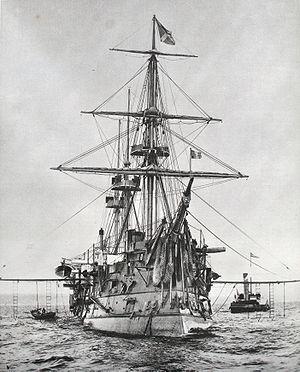
Frégate cuirassée Océan, de 1870
La classe Océan peut être considérée comme la première classe de cuirassé à coque en fer de la marine française à être développée avec une batterie d'artillerie lourde installée au centre du navire, protégée par une succession de barbettes sur chaque flanc recevant une artillerie secondaire.
Marie Edgard comte de Maigret, né le 8 mai 1841 au château d’Avennes à Hermonville et mort le 13 octobre 1910 à Trouville-sur-Mer est un vice-amiral français, grand-croix de la Légion d'honneur, appartenant à la famille de Maigret.
Les Neurdein sont une famille de photographes français :